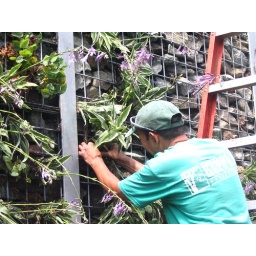
putting plants in the wall -125